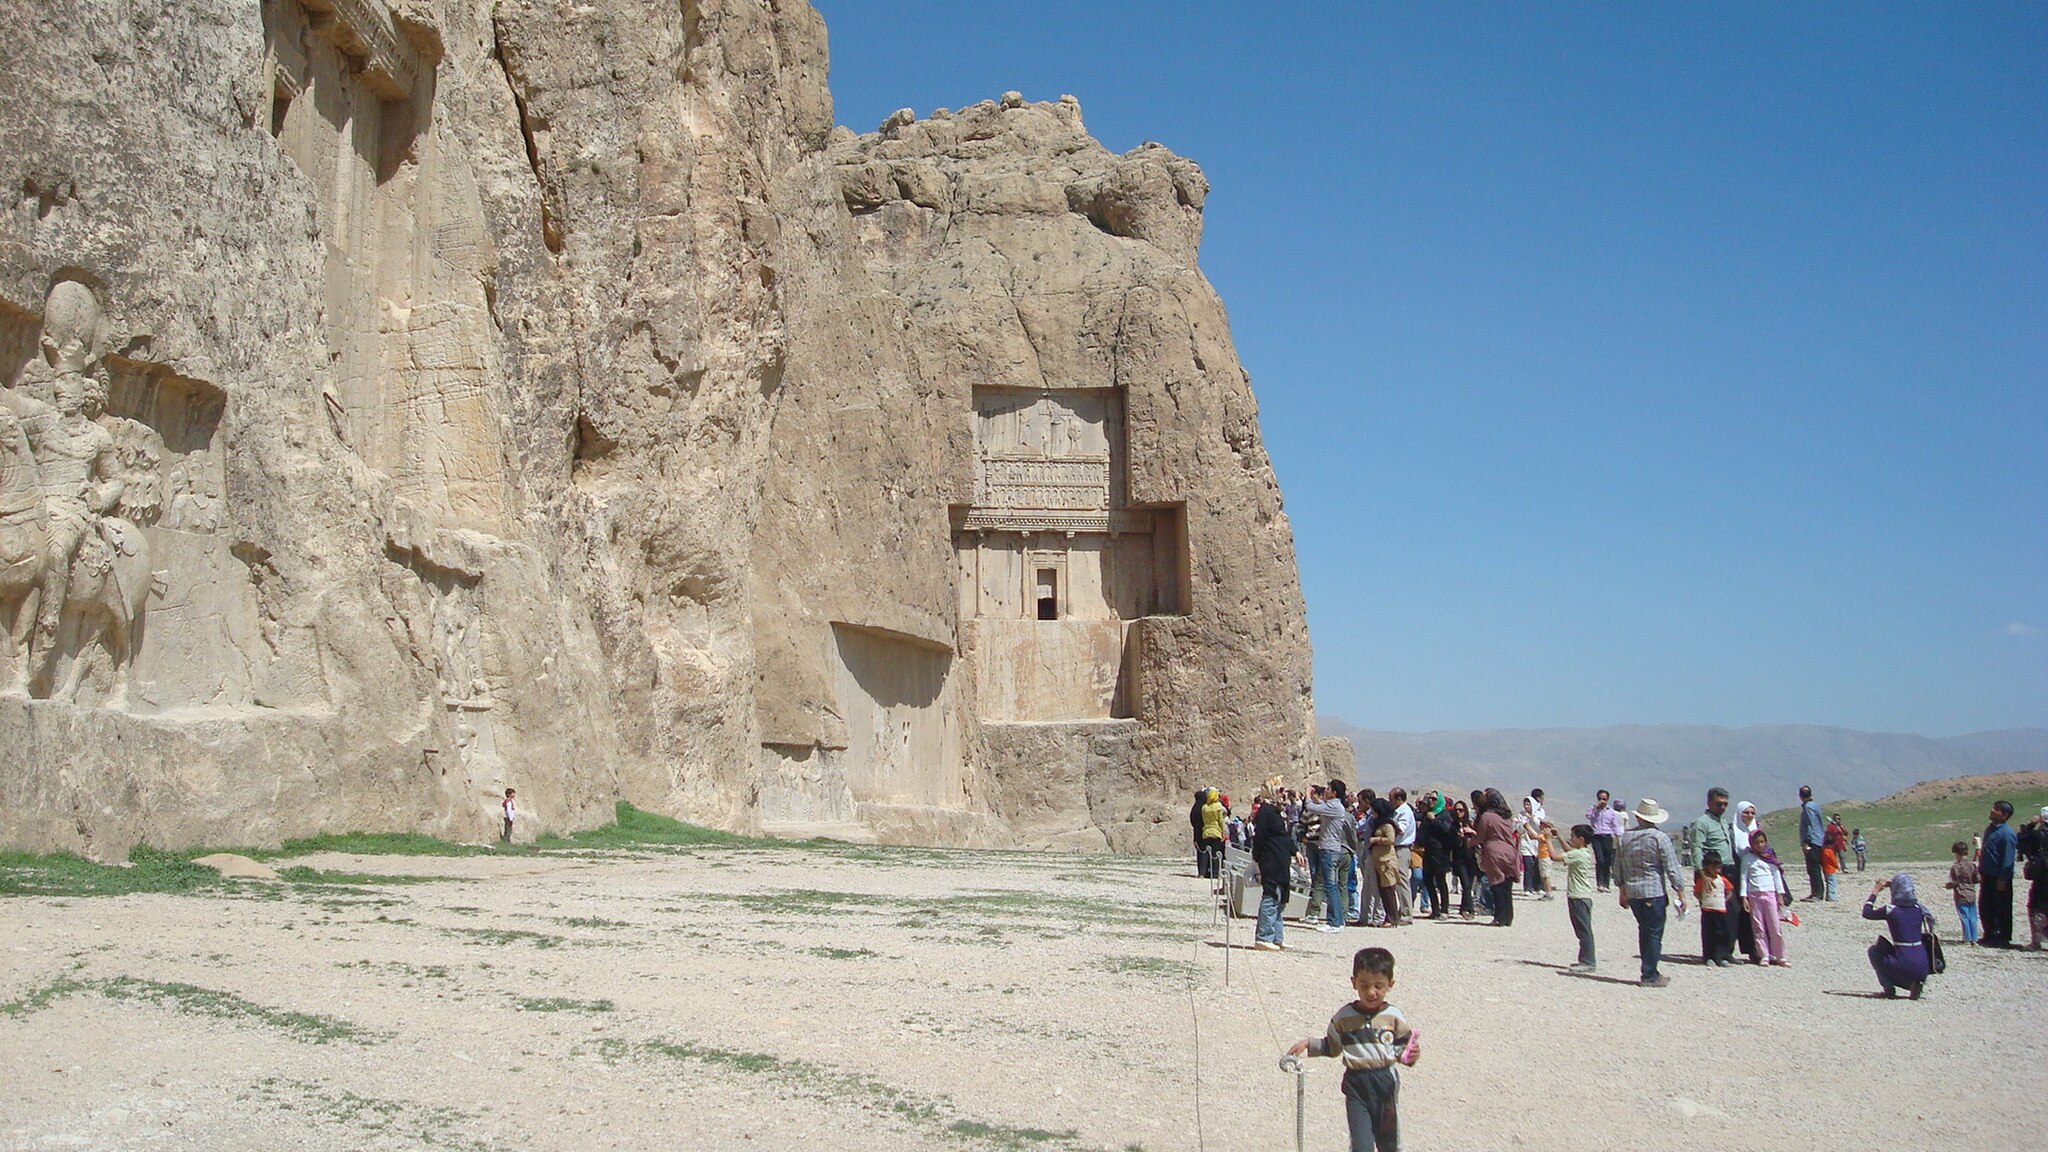
Title: Naqsherostam42
Description: نقش رستم
Date: 2010-03-23
Categories: Taken with Sony DSC-W90, Tomb of Xerxes I, Naqsh-e Rustam, Self-published work